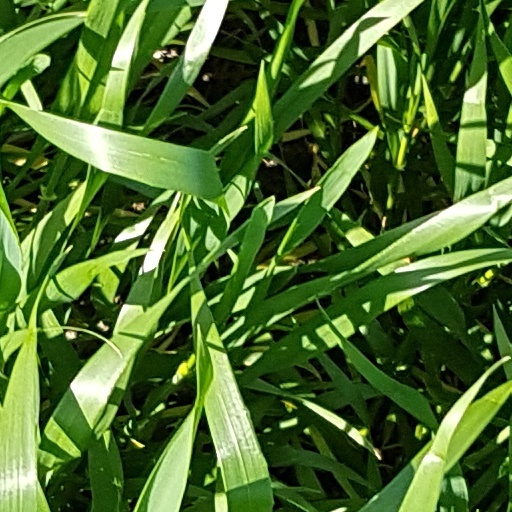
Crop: wheat